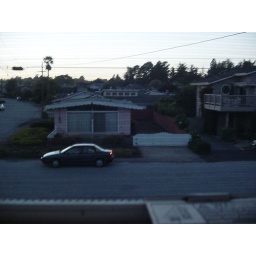
strange car in front of the house again... just before driving away